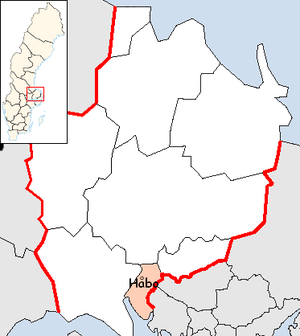
La commune d'Håbo est une commune suédoise du comté d'Uppsala. 18 378 personnes y vivent. Son siège se situe à Bålsta.